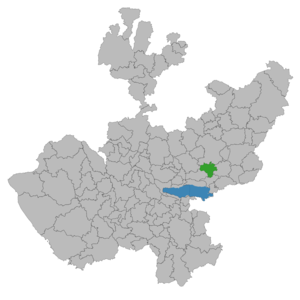
Tototlán est une ville et une municipalité mexicainne de l'État de Jalisco. La municipalité a 23 171 habitants en 2015.